Car of Tomorrow

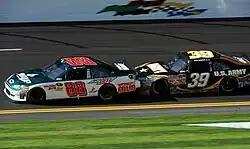
Dale Earnhardt Jr. and Ryan Newman tandem drafting in the 2011 Daytona 500

The first racing with the redesigned car was the 2011 Daytona 500 and its supporting races (Budweiser Shootout and Gatorade Duels), all held on brand new pavement for Daytona International Speedway. The Daytona 500 broke long-standing records for leaders and lead changes, as 22 drivers changed the lead 74 times. It also saw a first time winner, rookie Trevor Bayne, go to victory lane. But the story of the new car was a phenomenon of lock-bumper superdrafts – two cars would literally lock together and push into a clear lead, with speeds up to 10 MPH faster than with a conventional draft (on numerous occasions 2-car superdrafts topped 206 MPH); this phenomenon had debuted at Talladega Superspeedway in the spring of 2008 when Denny Hamlin discovered he could push Kevin Harvick all the way around the track during practice, resulting in a lap time about a half a second faster than the rest of the field. Hamlin used the move multiple times in that race to get the lead, and by the next spring the technique was used by the majority of the field throughout the entire race. The phenomenon also led to a new level of "team" racing reminiscent of the team orders ethos common to Formula One; drivers would communicate with each other over radio to coordinate "swaps" instead of actually fighting for position. This was present in the 2011 Aaron's 499 at Talladega, leading to a three-wide finish with three drafting teams contending for the win: Clint Bowyer (pushed by Kevin Harvick), Jeff Gordon (who was being pushed by Mark Martin, but separated before the finish line), and winner Jimmie Johnson (pushed by Dale Earnhardt Jr.), who won by two-thousandths of a second over Bowyer. A fourth drafting team, consisting of Roush-Fenway teammates Carl Edwards and Greg Biffle (Biffle was pushing), squeezed in between the Bowyer/Harvick tandem and the wall, but only finishing 6th (Edwards) and 7th (Biffle).